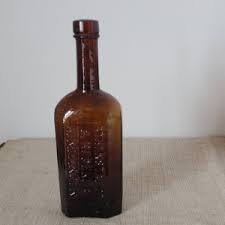
Waste category: glass